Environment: real
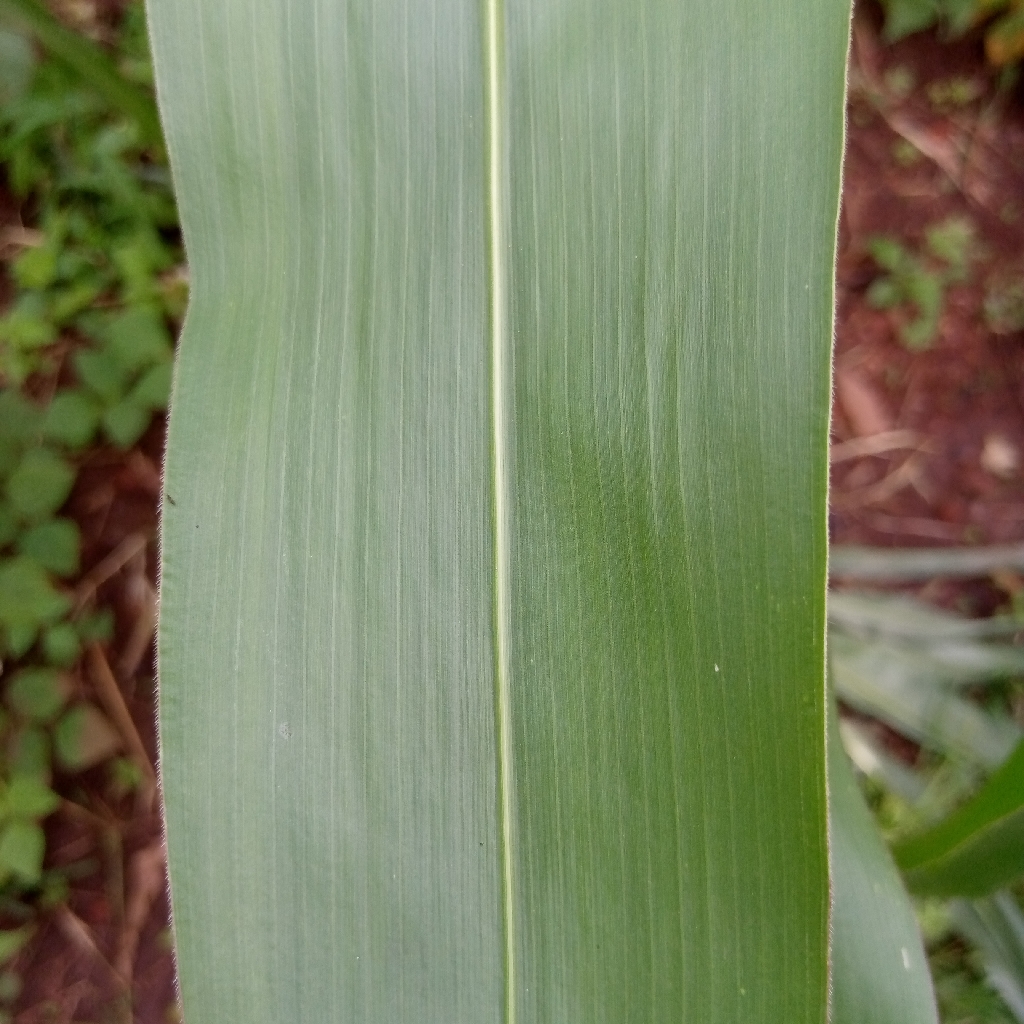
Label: healthy